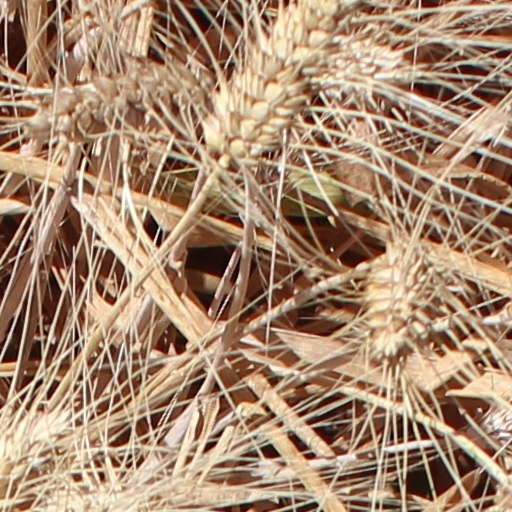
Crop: wheat